Haaland v. Brackeen

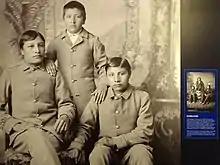
Display on Indian assimilation at the Old Courthouse in St. Louis

In 1978, the Congress enacted a law to protect American Indian children from removal from their tribes to be adopted by non-Indians. As many as 35 percent of Indian children were being removed from their homes, mainly from intact families, and being placed in non-Indian homes. This was often not in the best interest of the child, but for racial reasons, with "programs that took Native American children from their homes and placed them into boarding schools as part of a targeted process of assimilation."